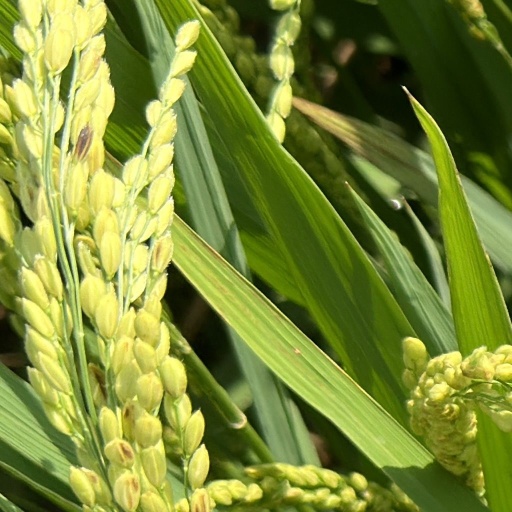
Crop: rice